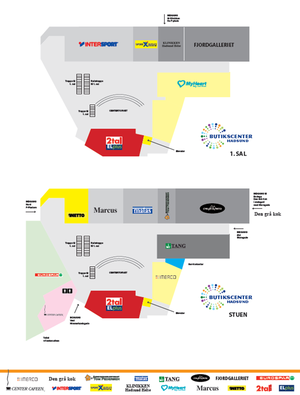
Hadsund Butikscenter
Oversigtskort
Oversigtsplan over Hadsund Butikscenter. Planen er i praksis lavet af Hadsund Folkeblad og Nordjyske, med bestilling af Jan Vstergaard.
Butikscenter Hadsund er et indkøbscenter på Storegade i Hadsund.